Greengrocer

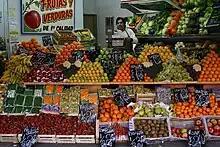
Greengrocer's shop in Buenos Aires.

A greengrocer or (Australian English; often fruiterer) is a person who owns or operates a shop selling primarily fruit and vegetables. The term may also be used to refer to a shop selling primarily produce. It is used predominantly in the United Kingdom and Australia.